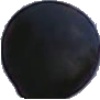
Label: blue_grape